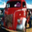
Label: truck